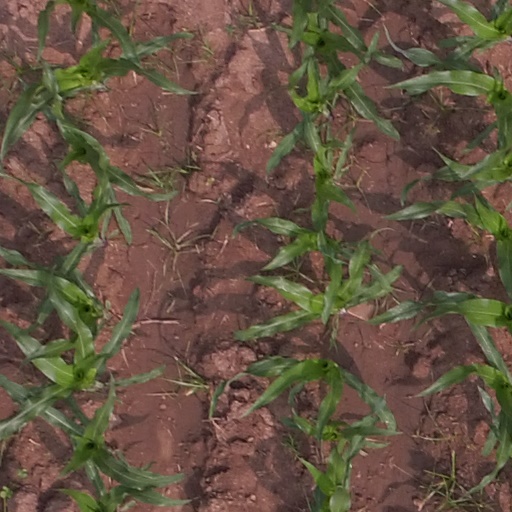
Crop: maize; corn